Halsa Church (Meløy)

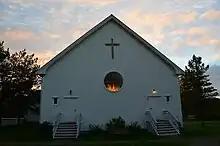
View of the church

Halsa Church is a parish church of the Church of Norway in Meløy Municipality in Nordland county, Norway. It is located in the village of Halsa. It is the church for the Halsa parish which is part of the Bodø domprosti (deanery) in the Diocese of Sør-Hålogaland. The white, wooden church was built in a long church style in 1960 using plans drawn up by the architect Kirsten Wleügel Knutssøn. The church seats about 400 people. The building was consecrated on 22 May 1960 by the Bishop Hans Edvard Wisløff.